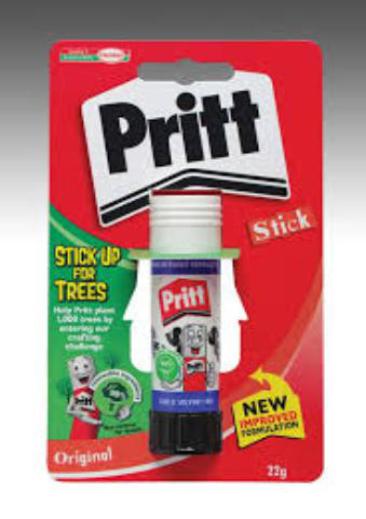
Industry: Necessities